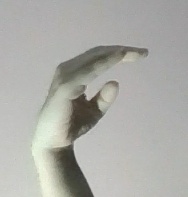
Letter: jeem